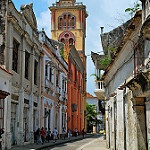
Label: street